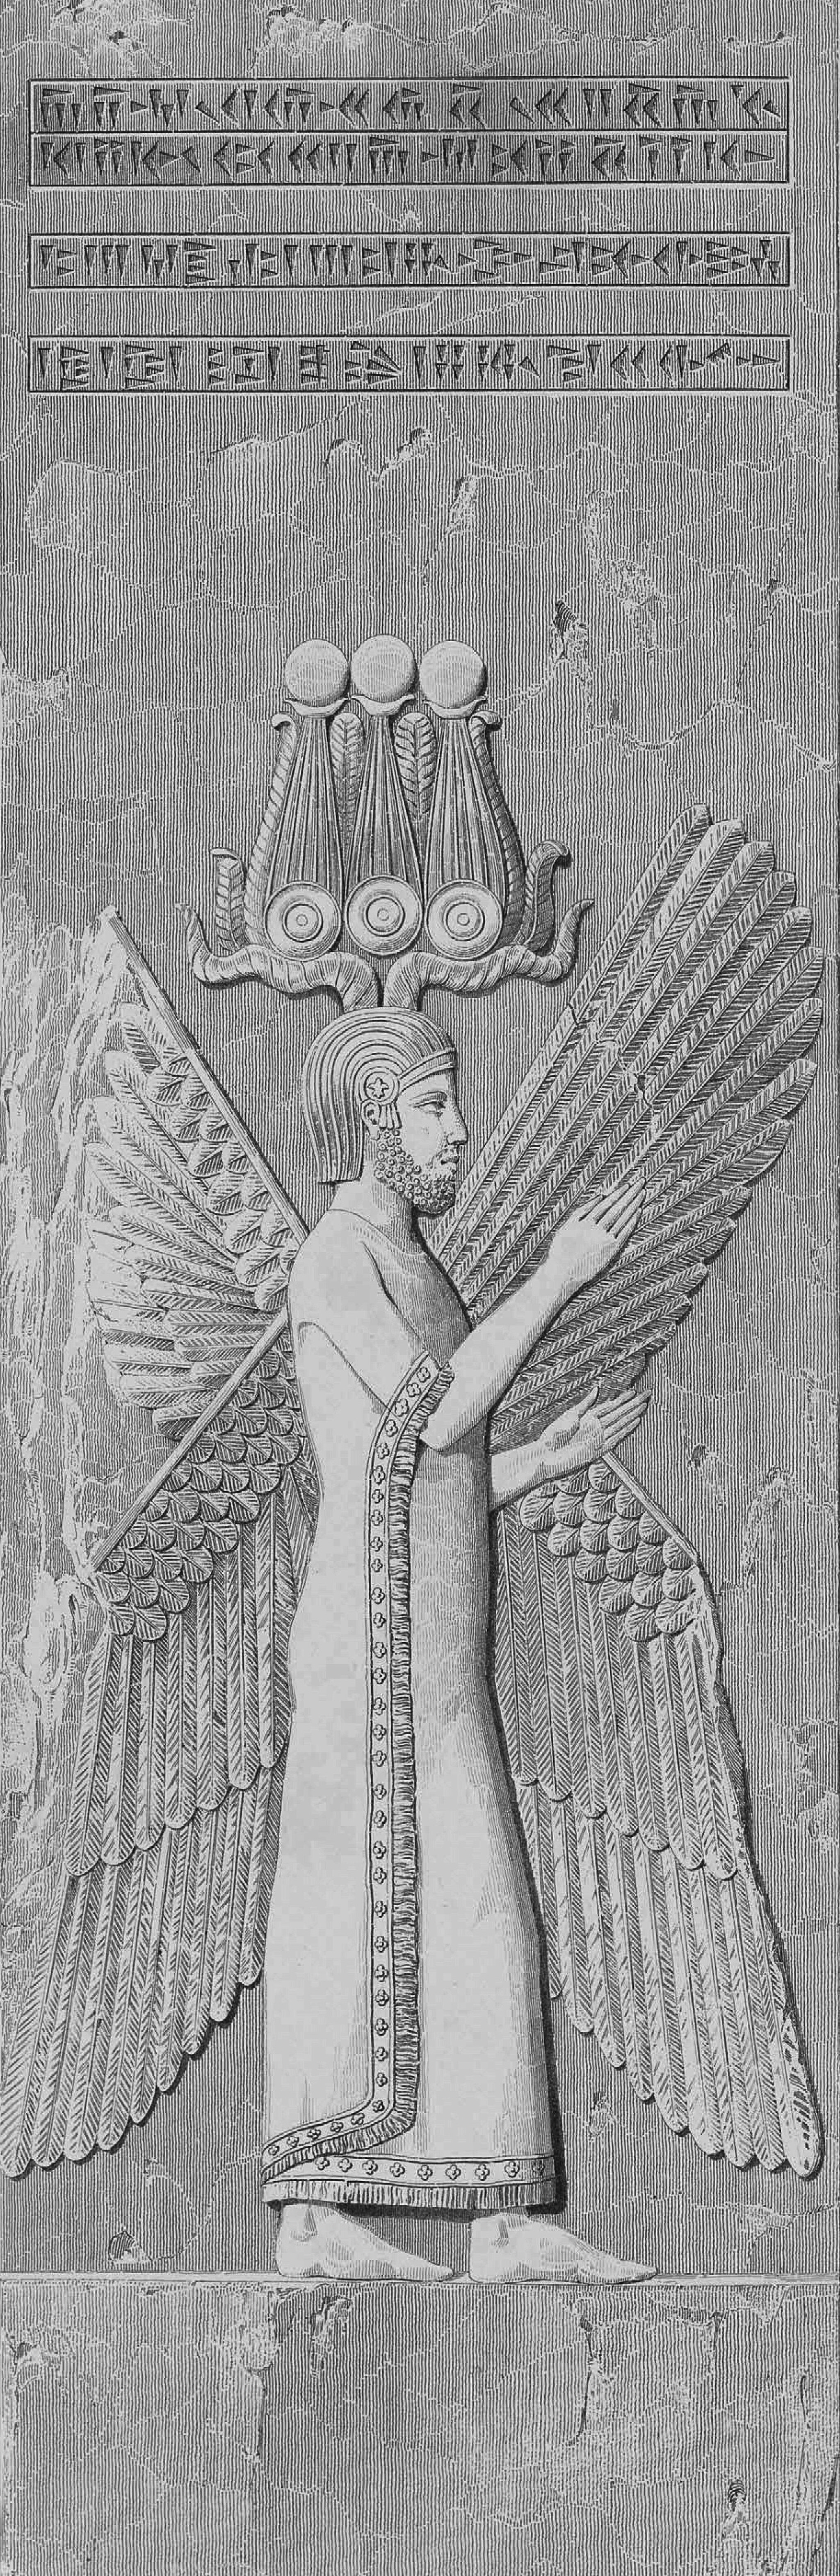
Title: Four wings,Texier
Description: The Four-winged Guardian Figure, from Pasargadae, Gate R, with trilingual CMa inscription:"I, Cyrus, the King, an Achaemenian" in old Persian, Elamite, and Akkadian. Charles Texier Description de l'Arménie, la Perse et la Mésopotamie : Géographie, géologie, monuments arciens & modernes, moeurs & coutumes 2, Paris 1842, pl. 84. Public Domain
Date: 1842
Categories: Archaeological multilingual inscriptions, Akkadian inscriptions, PD-old-100-expired, Cuneiform on media, CC-PD-Mark, Elamite inscriptions, Old Persian inscriptions, Winged genius relief (Pasargadae) in art, Description de l'Arménie, la Perse et la Mésopotamie (1842)